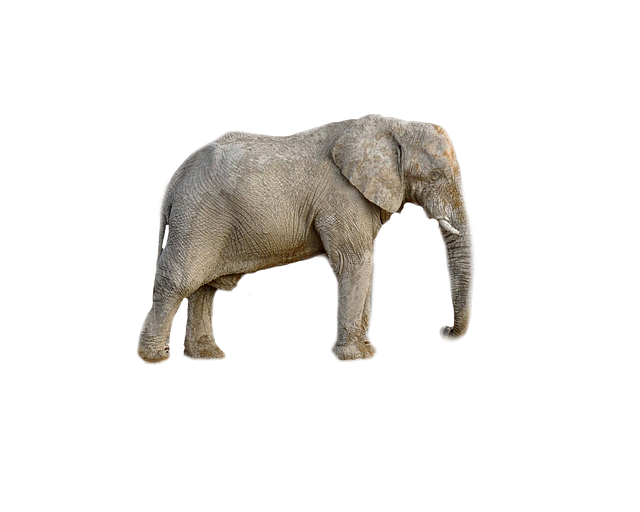
elephant